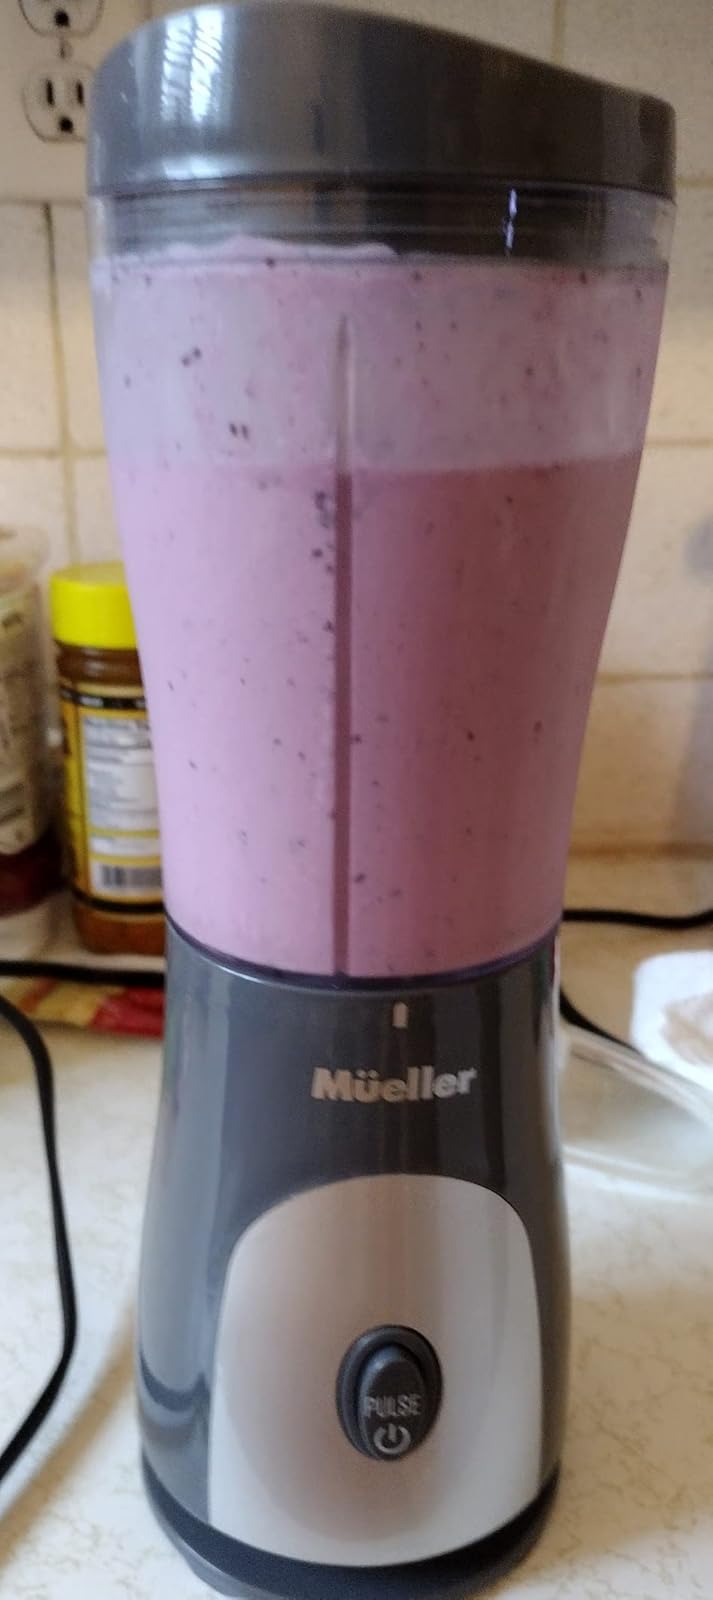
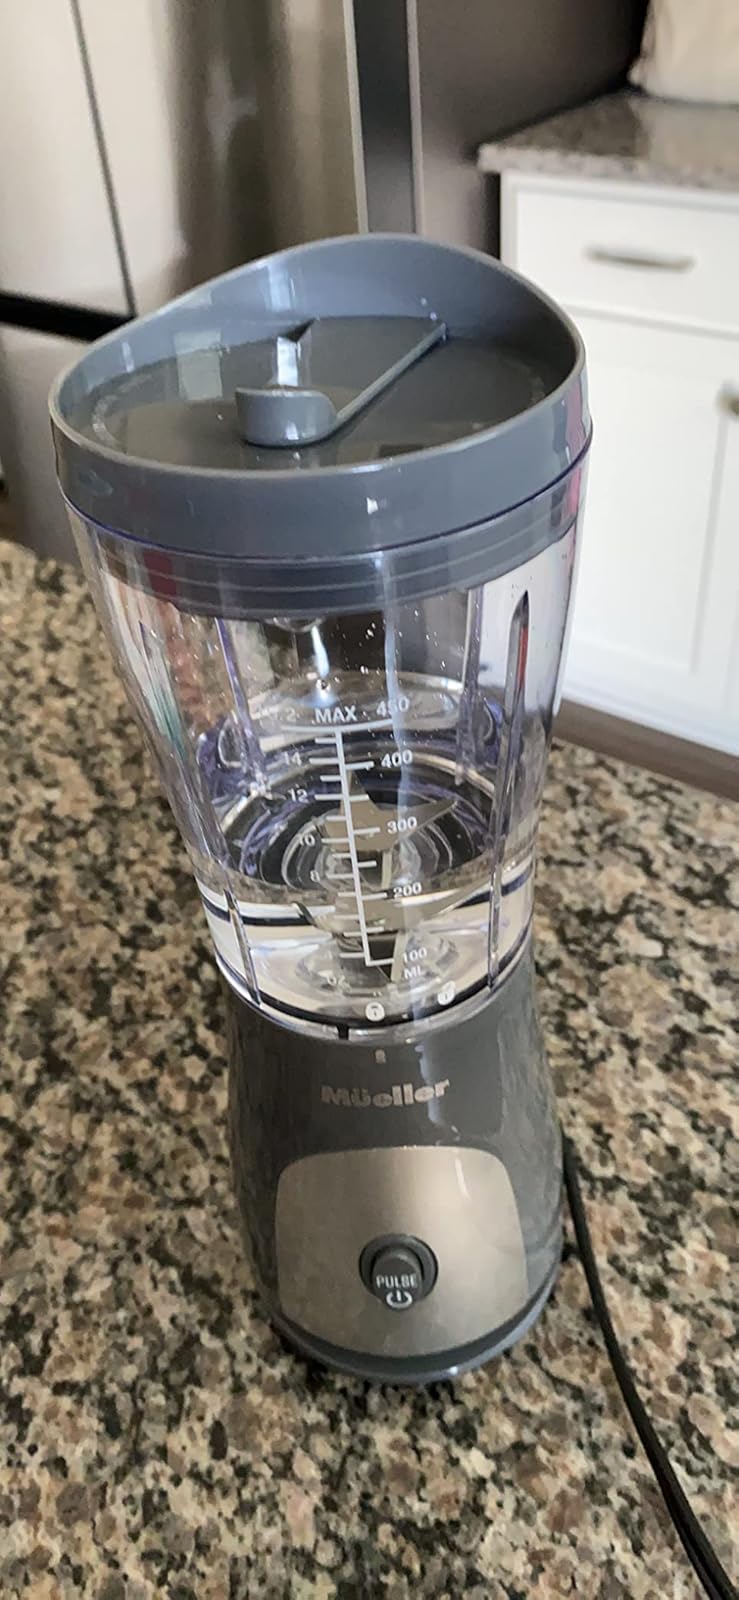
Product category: items_blender
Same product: yes